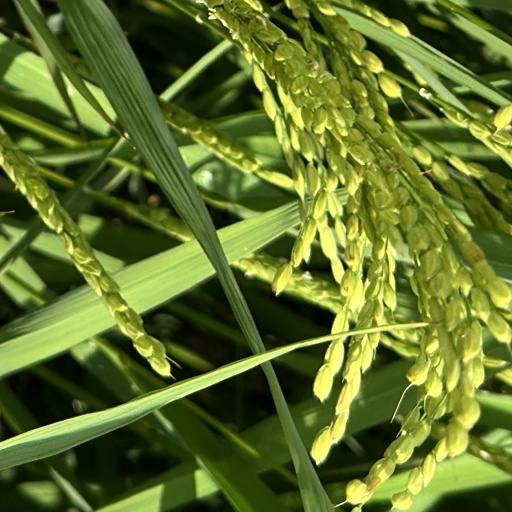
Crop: rice